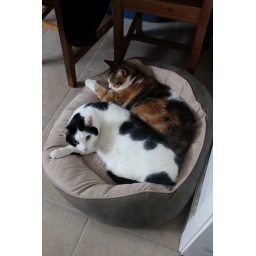
cats taking over the dog bed